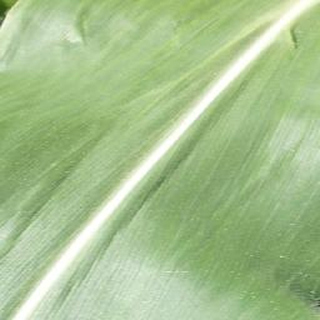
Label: healthy_corn